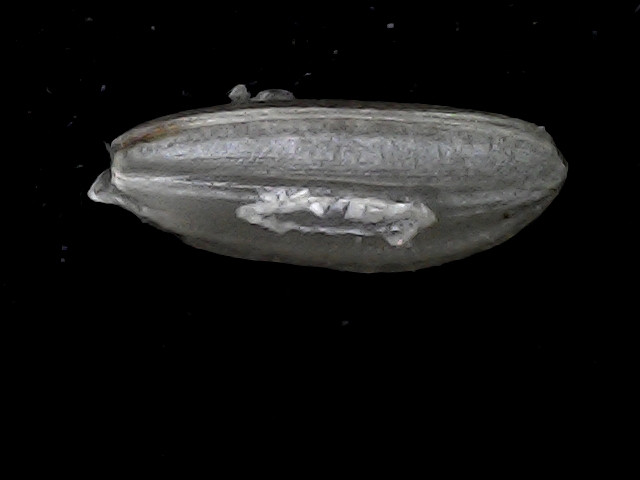
Rice variety: BD95